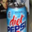
Label: can